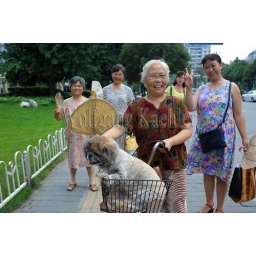
China, chengdu, park scene with women and a dog in bicycle basket